Daorson

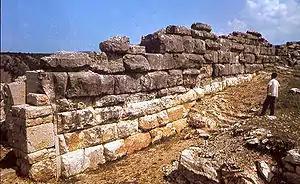
Cyclopean walls of ancient Daorson.

Daorson was the capital of the Illyrian tribe of the Daorsi (Ancient Greek Δαόριζοι, Δαούρσιοι; Latin "Daorsei"). The Daorsi lived in the valley of the Neretva River between 300 BC and 50 BC. They came very early into contact with Greek traders acquiring many facies of Greek civilization, and the town acquired a certain degree of Hellenization. After the peace treaty with Rome in 168/167 BC, the Daorsi minted their own coins.